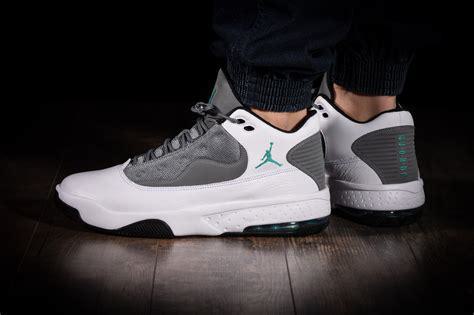
Brand: Jordan
Model: Max Aura 2